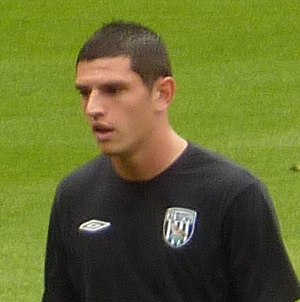
Graham Dorrans
Graham Dorrans er en skotsk fodboldspiller, der spiller som midtbanespiller hos den Rangers. Han har tidligere spillet for blandt andet West Bromwich og Norwich i hjemlandet.